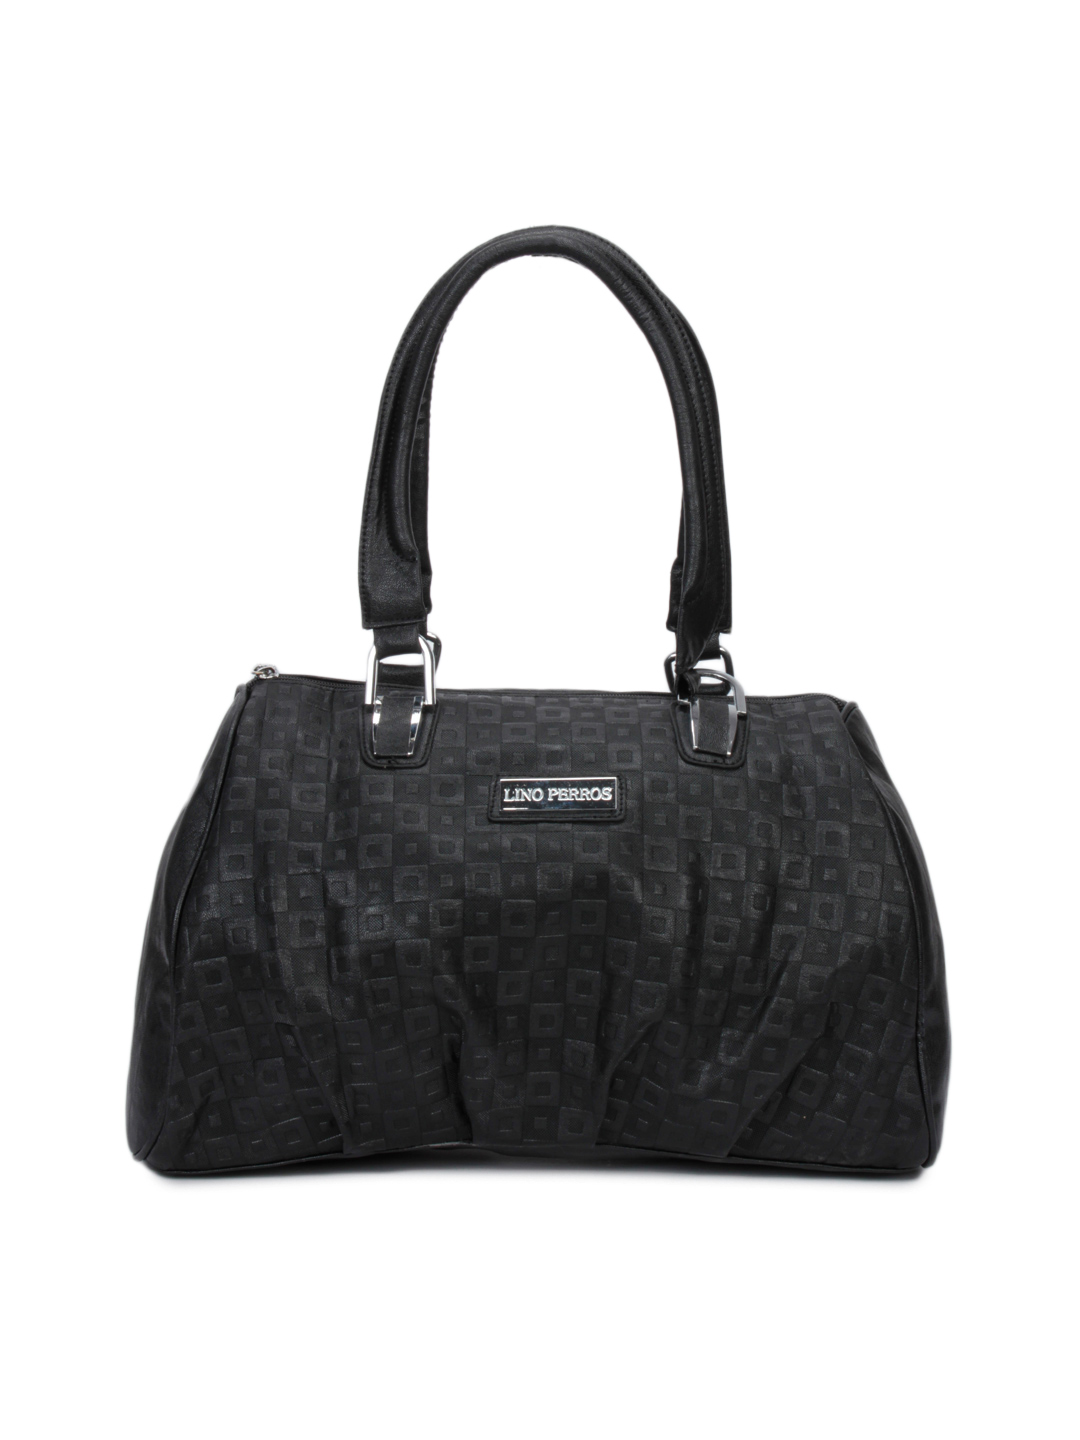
Lino Perros Women Leatherette Black Handbag
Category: Accessories / Bags / Handbags
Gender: Women
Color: Black
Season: Winter 2015
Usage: Casual